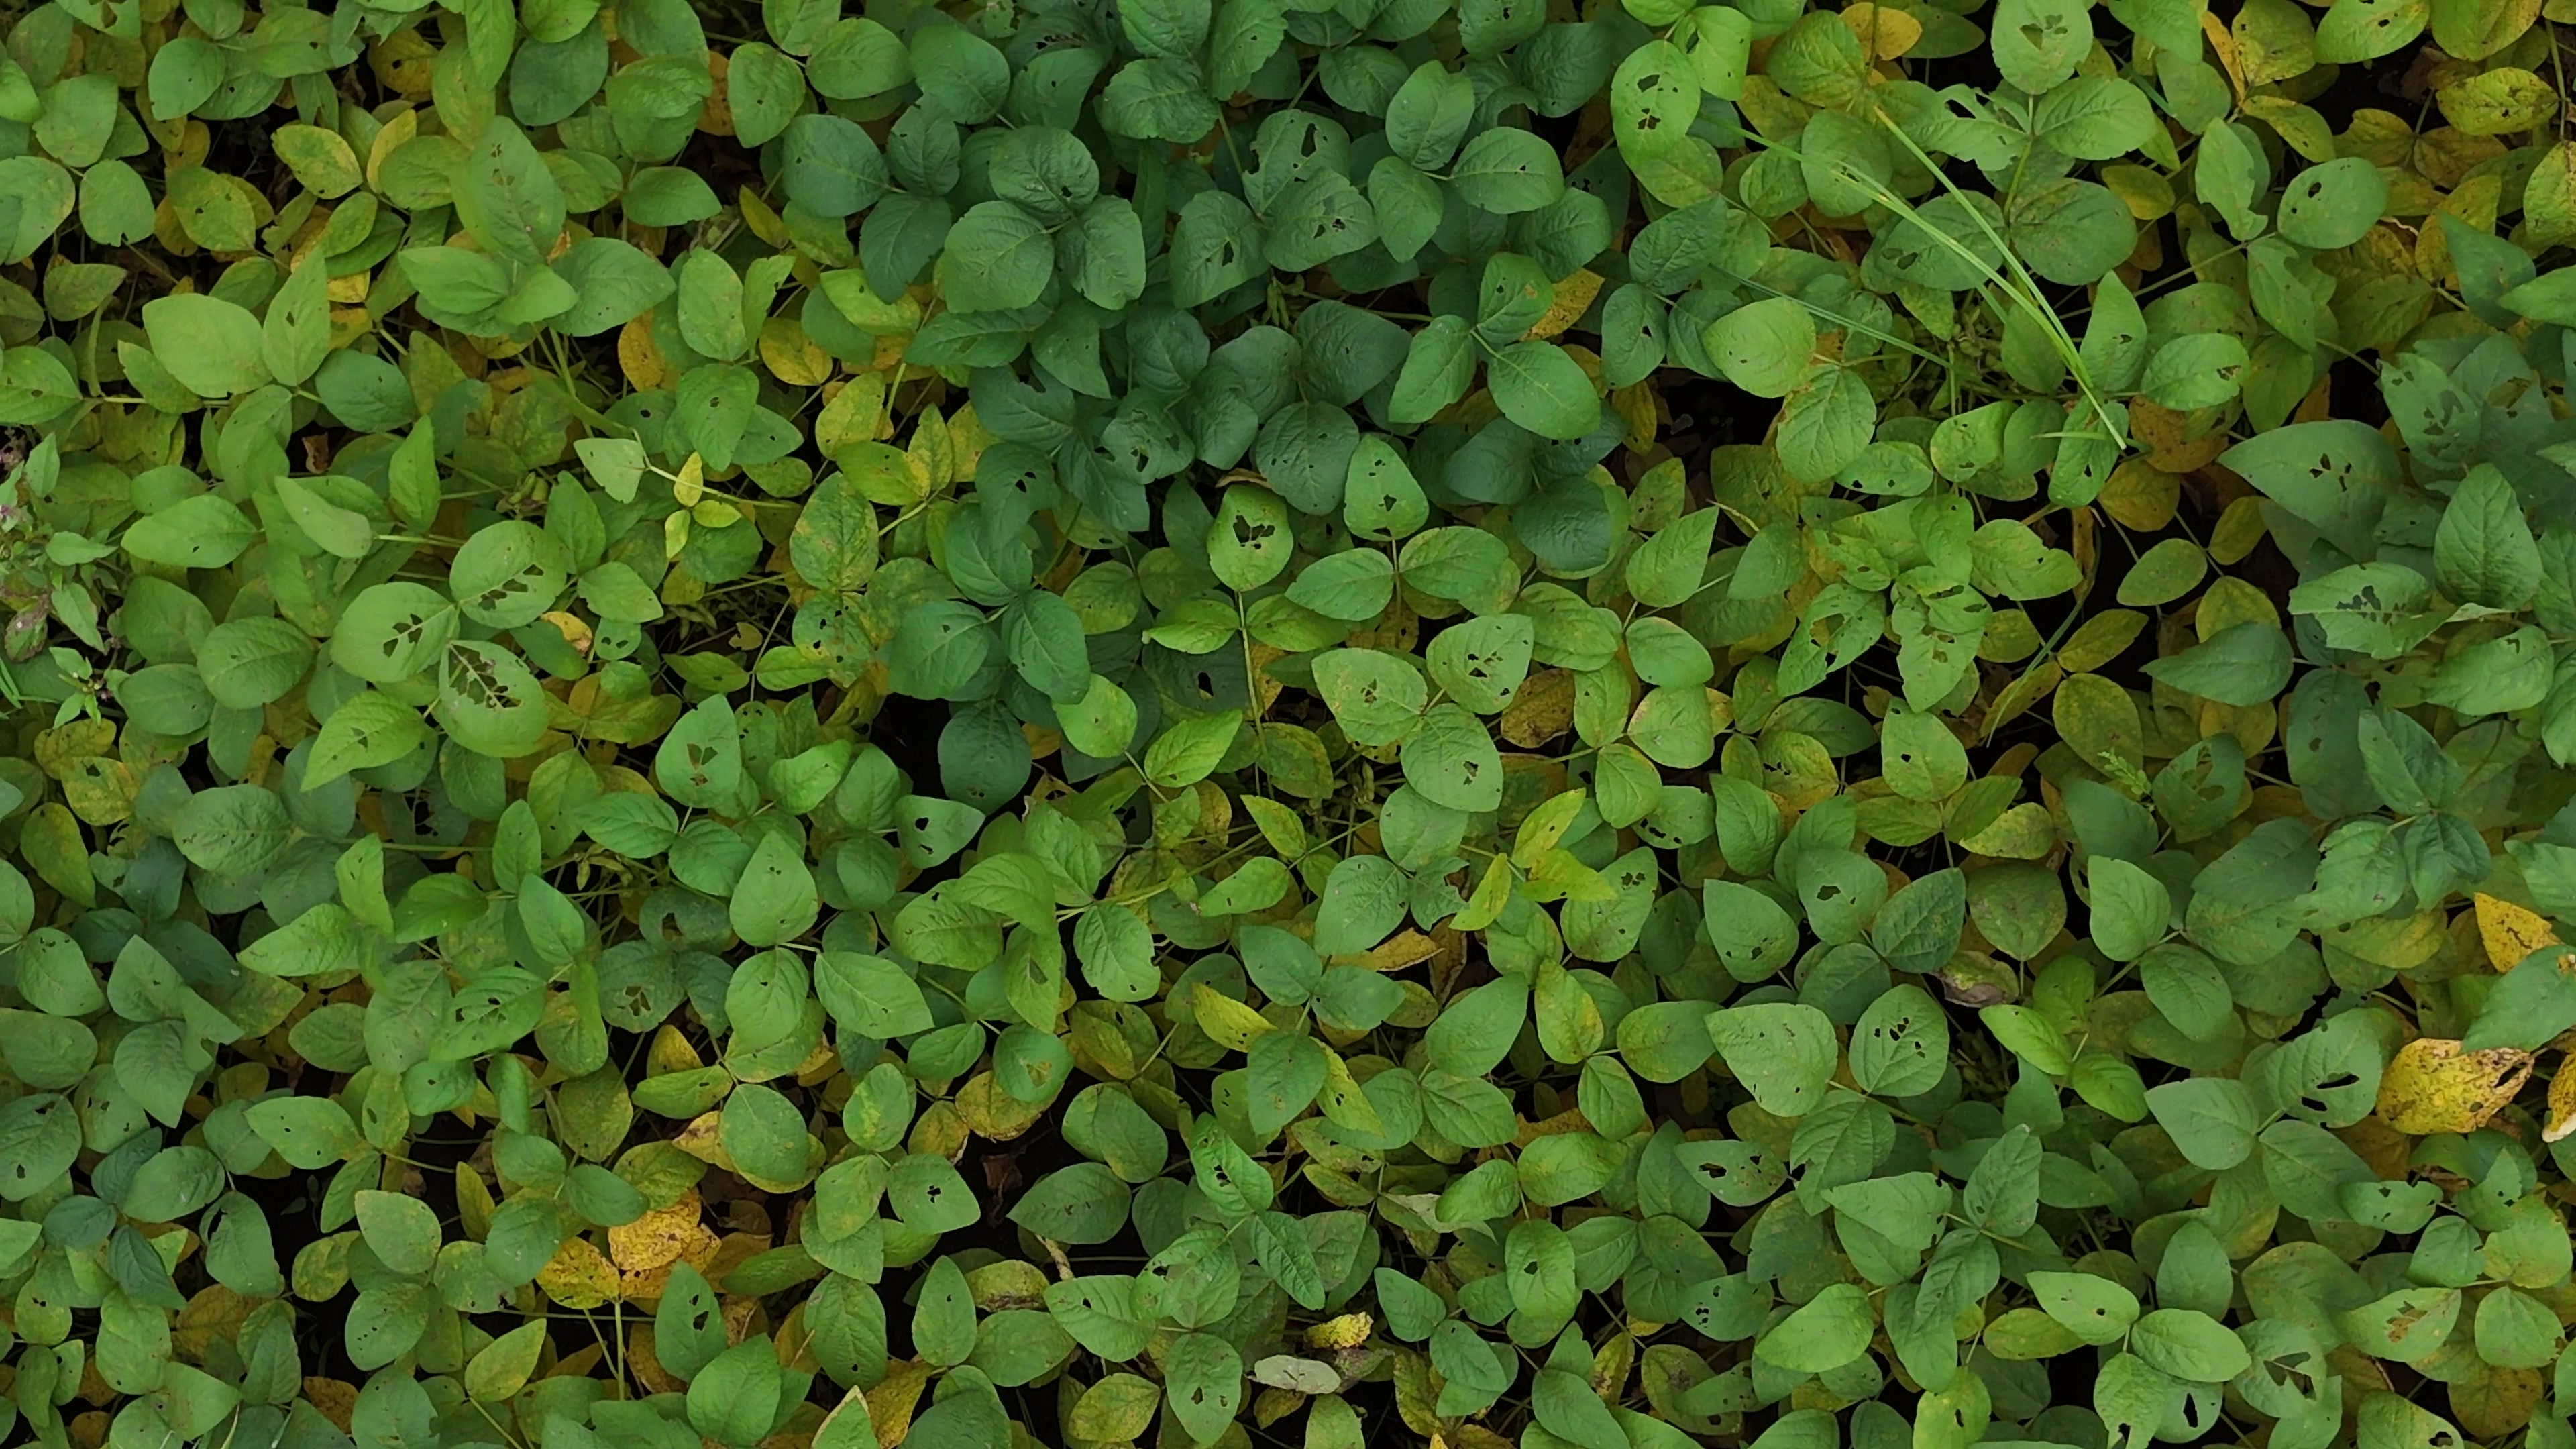
Label: Mosaic